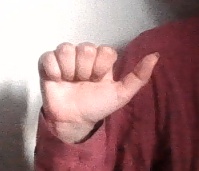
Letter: dhad